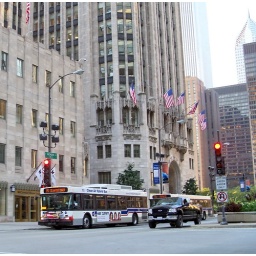
Chicago Tribune office building on North Michigan Avenue in downtown Chicago, Illinois in early September 2008.